Oromia–Addis Ababa relations

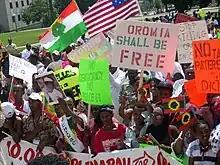
Oromo protests in 2007

On 10 June 2005, because of sparked controversy and protests among Oromo students and parties such as the Oromo People's Democratic Organization (OPDO), the capital transferred back to Addis Ababa.